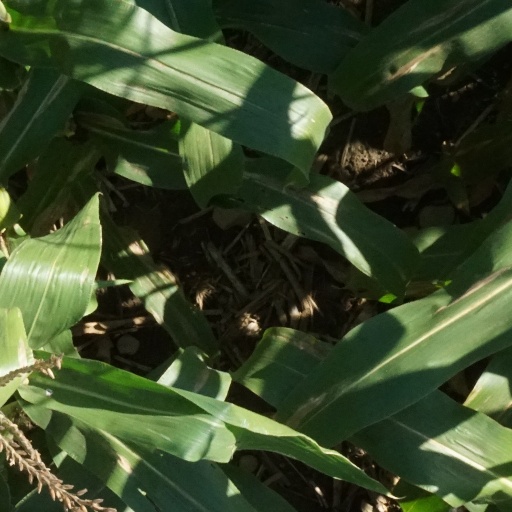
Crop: maize; corn